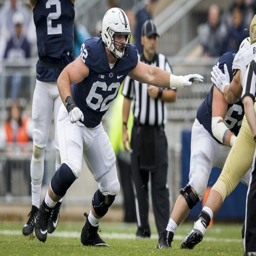
players who played for the first time